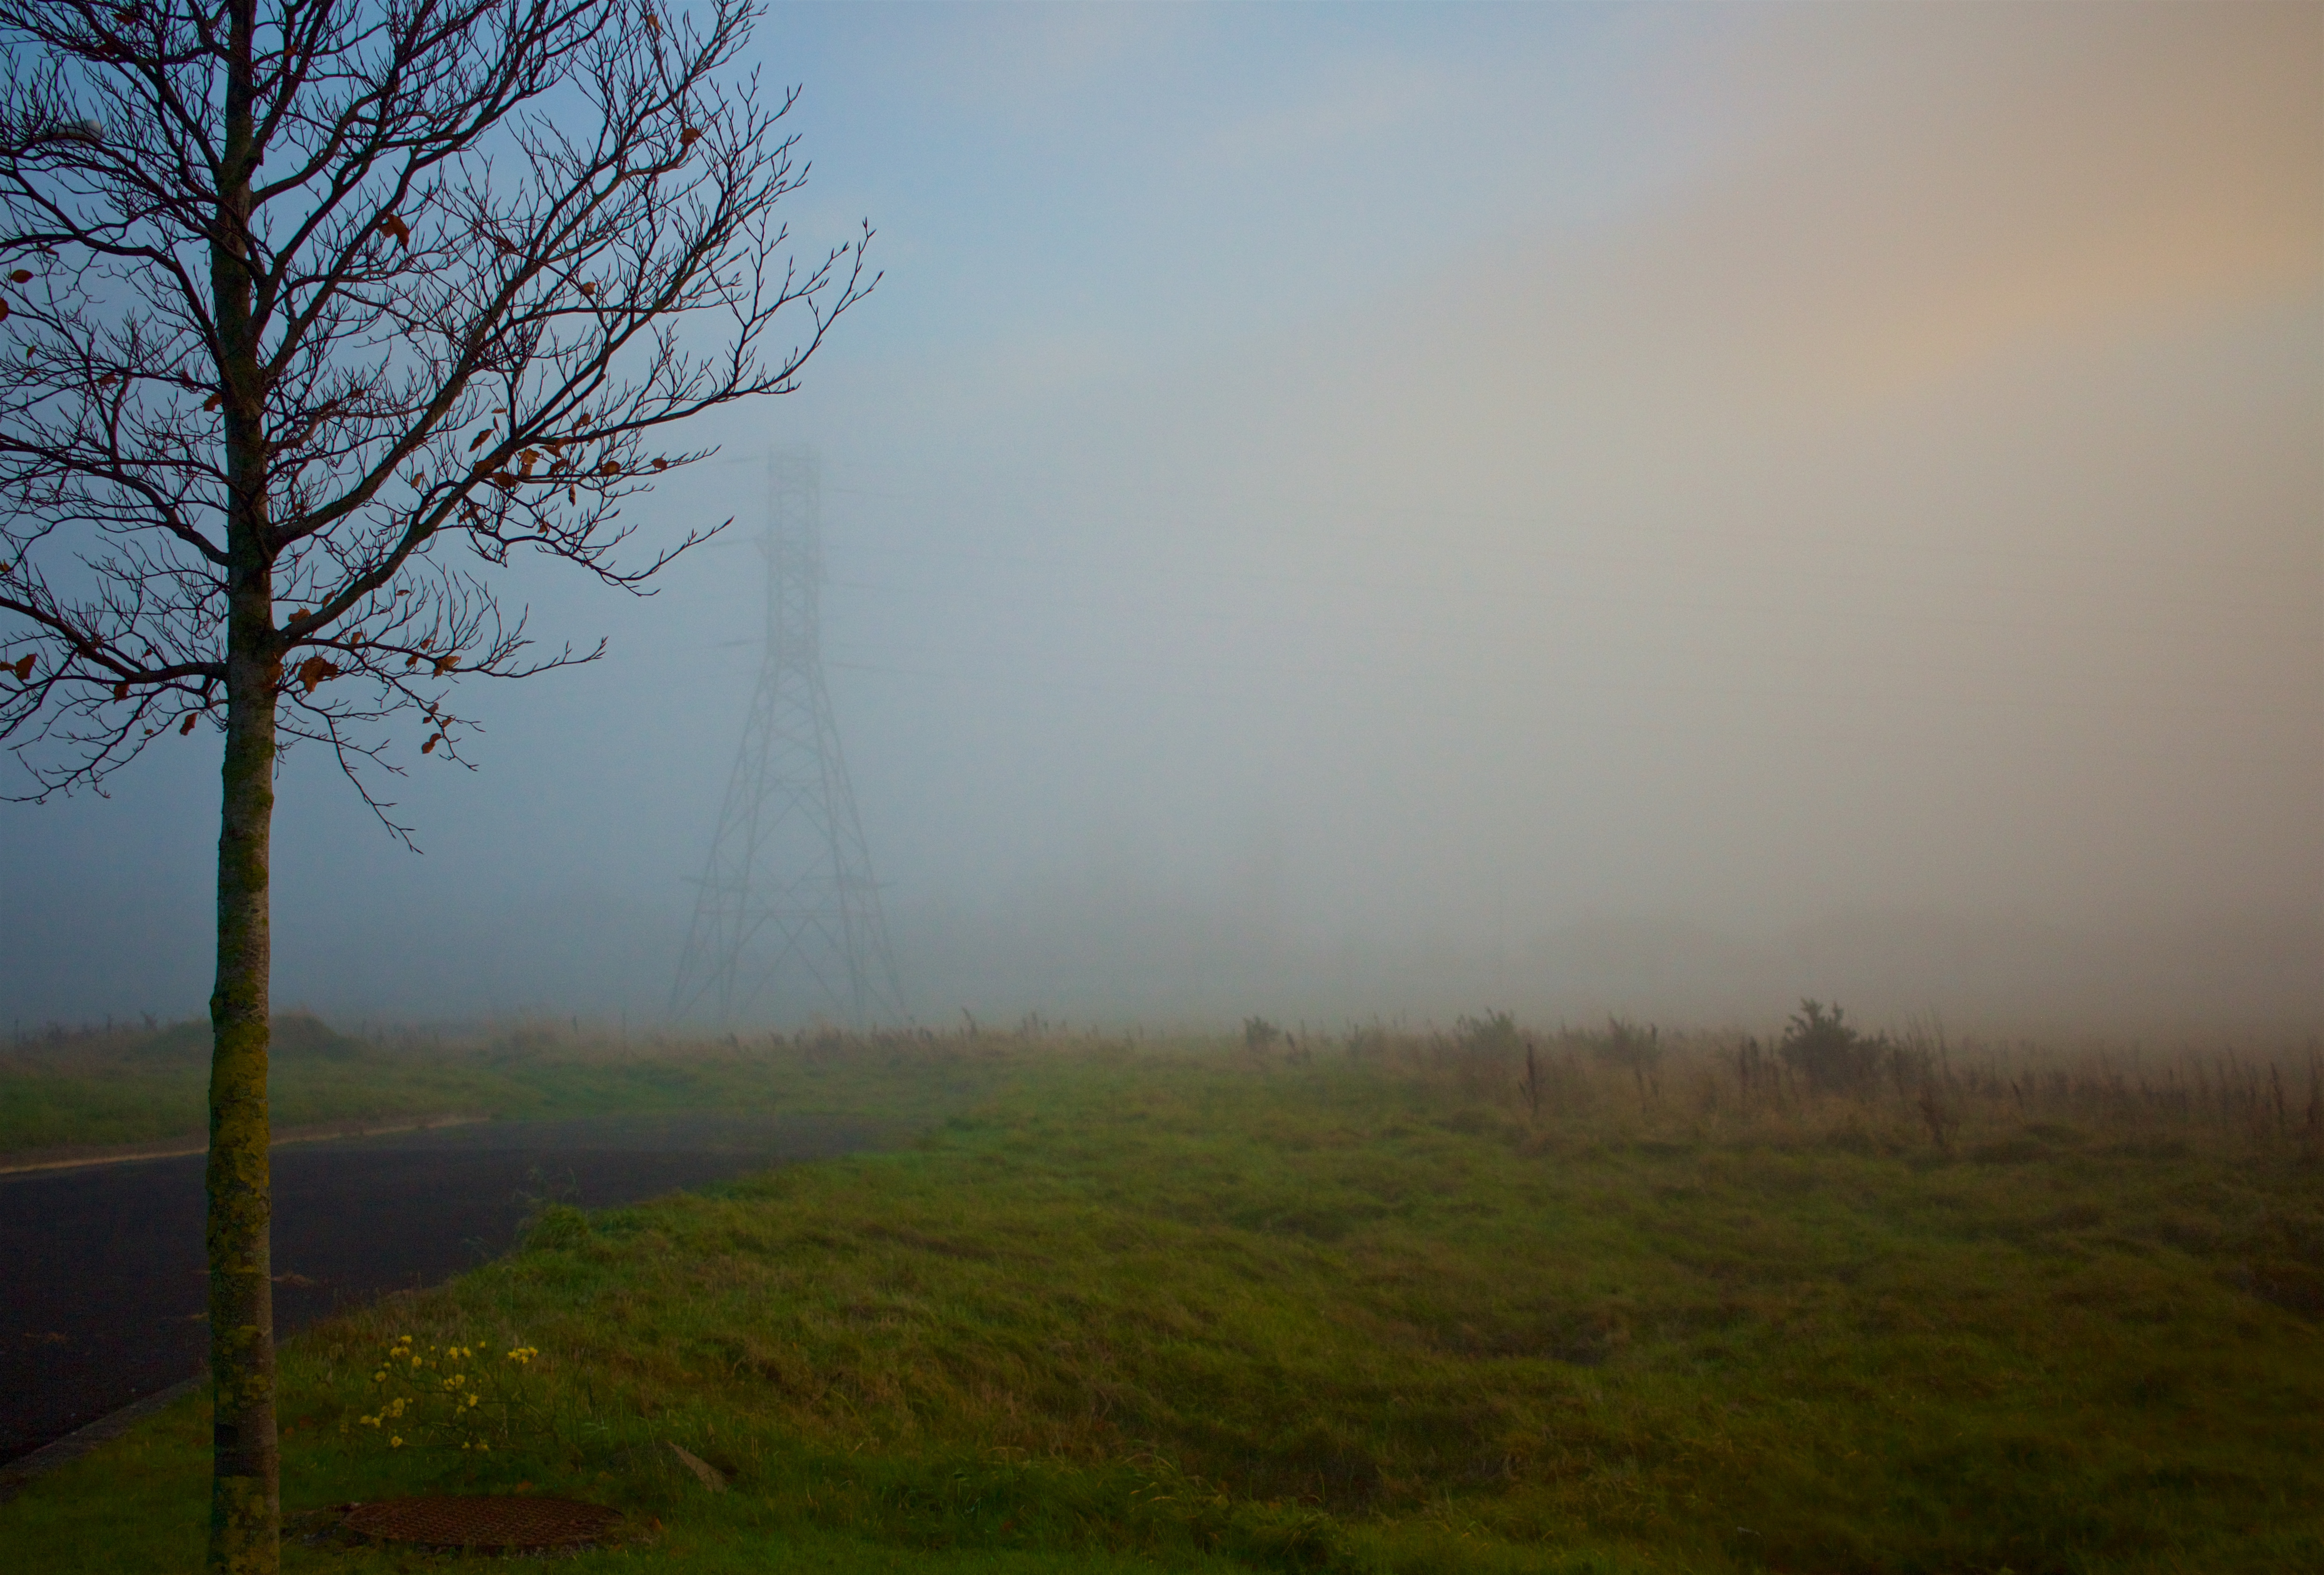
sky, fog, mist, atmospheric phenomenon, nature, haze, morning, tree, natural landscape, atmosphere, cloud, grassland, rural area, plain, grass, landscape, meadow, hill, field, pasture, land lot, plant